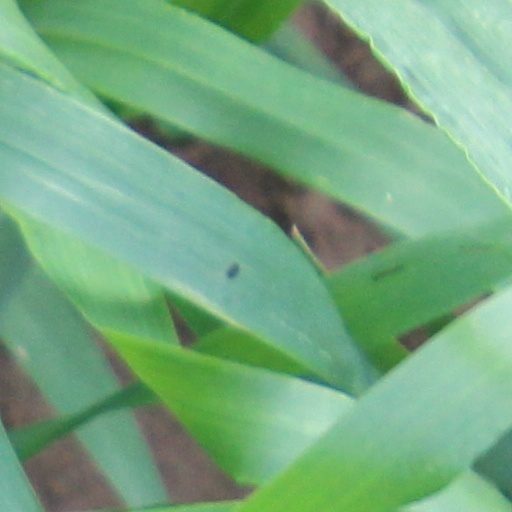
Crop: wheat